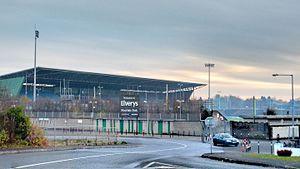
Le MacHale Park est le principal stade de sports gaéliques de la ville de Castlebar et du comté de Mayo.